Edmund Heldut-Tarnasiewicz

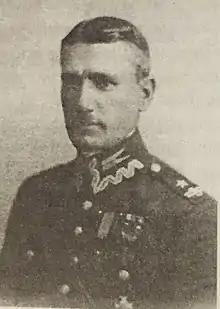
Heldut-Tarnasiewicz (before 1934)

Edmund Wacław Heldut - Tarnasiewicz alias " Heldut " (17 July 1892April 1952). He was the senior colonel and commander of the Polish Army cavalry, a senior military official of the Polish Armed Forces in the West, who received Poland's highest military award, the Virtuti Militari, one of the oldest military decorations in the world still in use. He was heavily involved in World War I, the Polish–Soviet War, and World War II (Invasion of Poland, Soviet invasion of Poland: Battle of Grodno (1939)). Heldut was promoted to General, but the promotion was never confirmed due to the outbreak of World War II. On October 6, 2021, President Andrzej Duda officially and posthumously confirmed Heldut to Brigadier General.